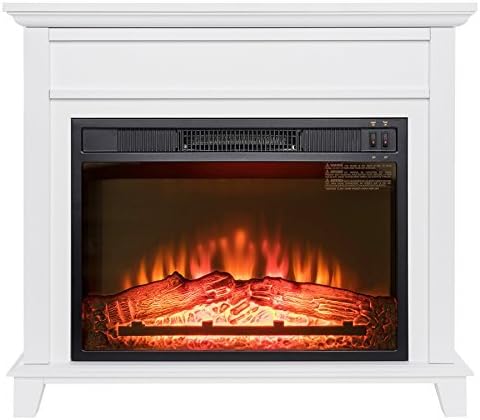
Golden Vantage 27" Electric Fireplace Freestanding Brown Wooden Mantel Firebox 3D Flame w/Logs Heater
Category: Amazon Home
This Golden Vantage 27 electric wooden mantel fireplace brings warmth, comfort and safety into your home. A beautiful array of 3D Flames and logs that give you the feeling of coziness. Turn on the electric fireplace mantel and get a warm ambience with a reach of 400 sq.ft. Sit in comfort, while reading your favorite novel and enjoy your evening, cozy, over a well-lit LED fire. Safety thermal cut-off is built-in to prevent overheating for a more secure experience. Dimension: 26.8 W x 30.3 H x 12.6 D Dimension: 26.8 W x 30.3 H x 12.6 D Unit Color: Black (Brown Wooden Mantel) Unit Color: Black (Brown Wooden Mantel) Heating Area (Sq. Ft.): 400 sq.ft. Heating Area (Sq. Ft.): 400 sq.ft. Heat Level Setting: 1 Heat Level Setting: 1 Watts: 1400W Watts: 1400W Voltage(V): 120V/60Hz Voltage(V): 120V/60Hz Adjustable Flame: No Adjustable Flame: No Flame Operational w/o Heat: Yes Flame Operational w/o Heat: Yes Bulb Type: LED Bulb Type: LED LED Color: Red LED Color: Red Installation: Free Standing Installation: Free Standing Vent Direction: Front Vent Direction: Front Control: Buttons Control: Buttons Remote Control: No Remote Control: No Timer Function: No Timer Function: No Front Style: Flat Front Front Style: Flat Front Fuel Bed: Logs Fuel Bed: Logs Wiring: Plug-n-Play Wiring: Plug-n-Play Safety Shut Off: Yes Safety Shut Off: Yes Approval: US & Canada CSA Certified Approval: US & Canada CSA Certified Warranty: 1-Year Parts Warranty Warranty: 1-Year Parts Warranty
Features: Dimension: 26.8 W x 30.3 H x 12.6 D | Easy control classical push button | Installation: Free Standing | Watts: 1400W | US & Canada CSA Certified